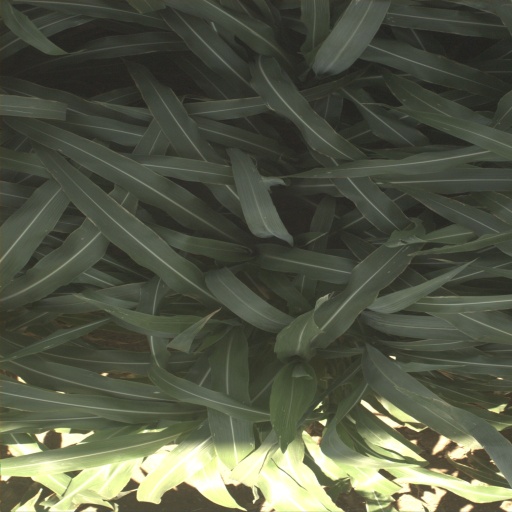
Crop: sorghum